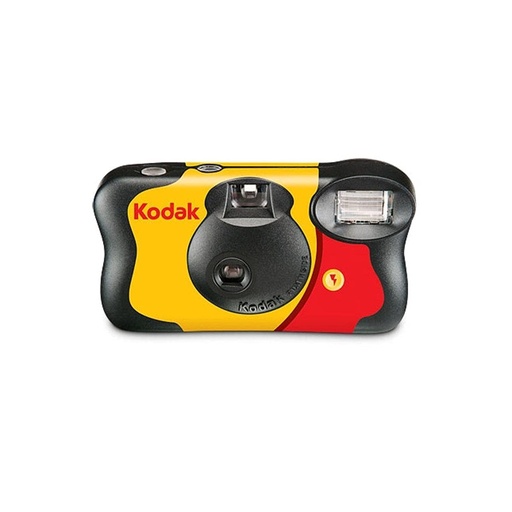
KODAK FunSaver 35mm Single Use Camera
Brand: Kodak
Category: Cameras & Optics > Cameras > Disposable Cameras